Answer in natural language. Consider the 3D positions of the objects in the scene and not just the 2D positions in the image. Is the centerpoint of  white wooden chair with metal legs (highlighted by a blue box) at a higher height than framed landscape photograph with black wood frame (highlighted by a green box)? Choose between the following options: no or yes
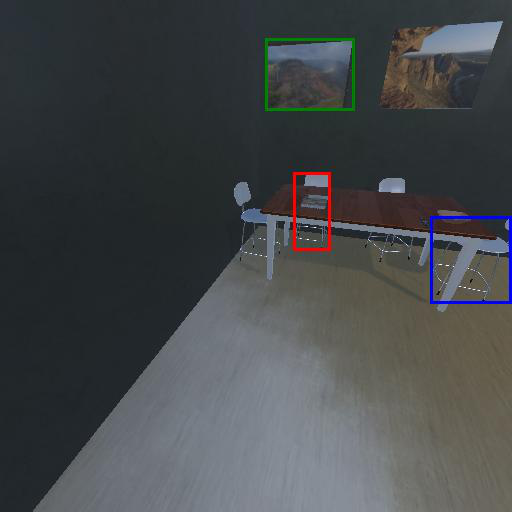
<answer>no</answer>